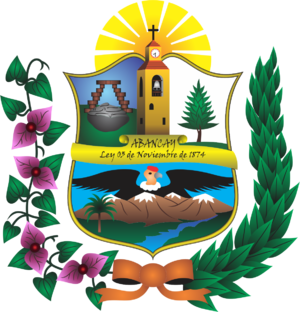
Abancay est la capitale de la Région d'Apurimac, au Pérou.